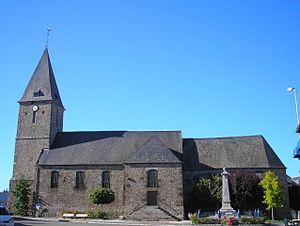
Bellou-en-Houlme (Normandie, France). L'église Notre-Dame.
Bellou-en-Houlme est une commune française, située dans le département de l'Orne en région Normandie, peuplée de 1 117 habitants.